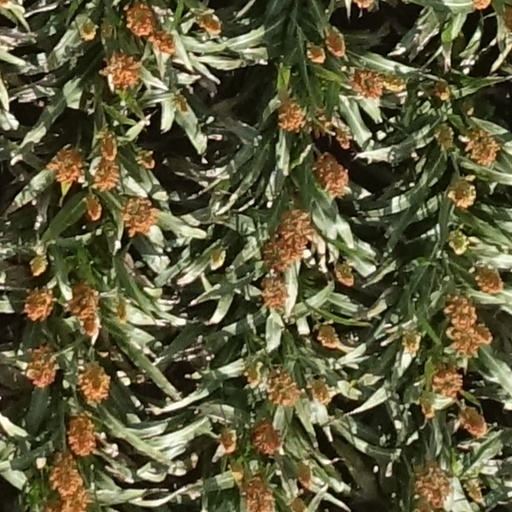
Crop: sorghum